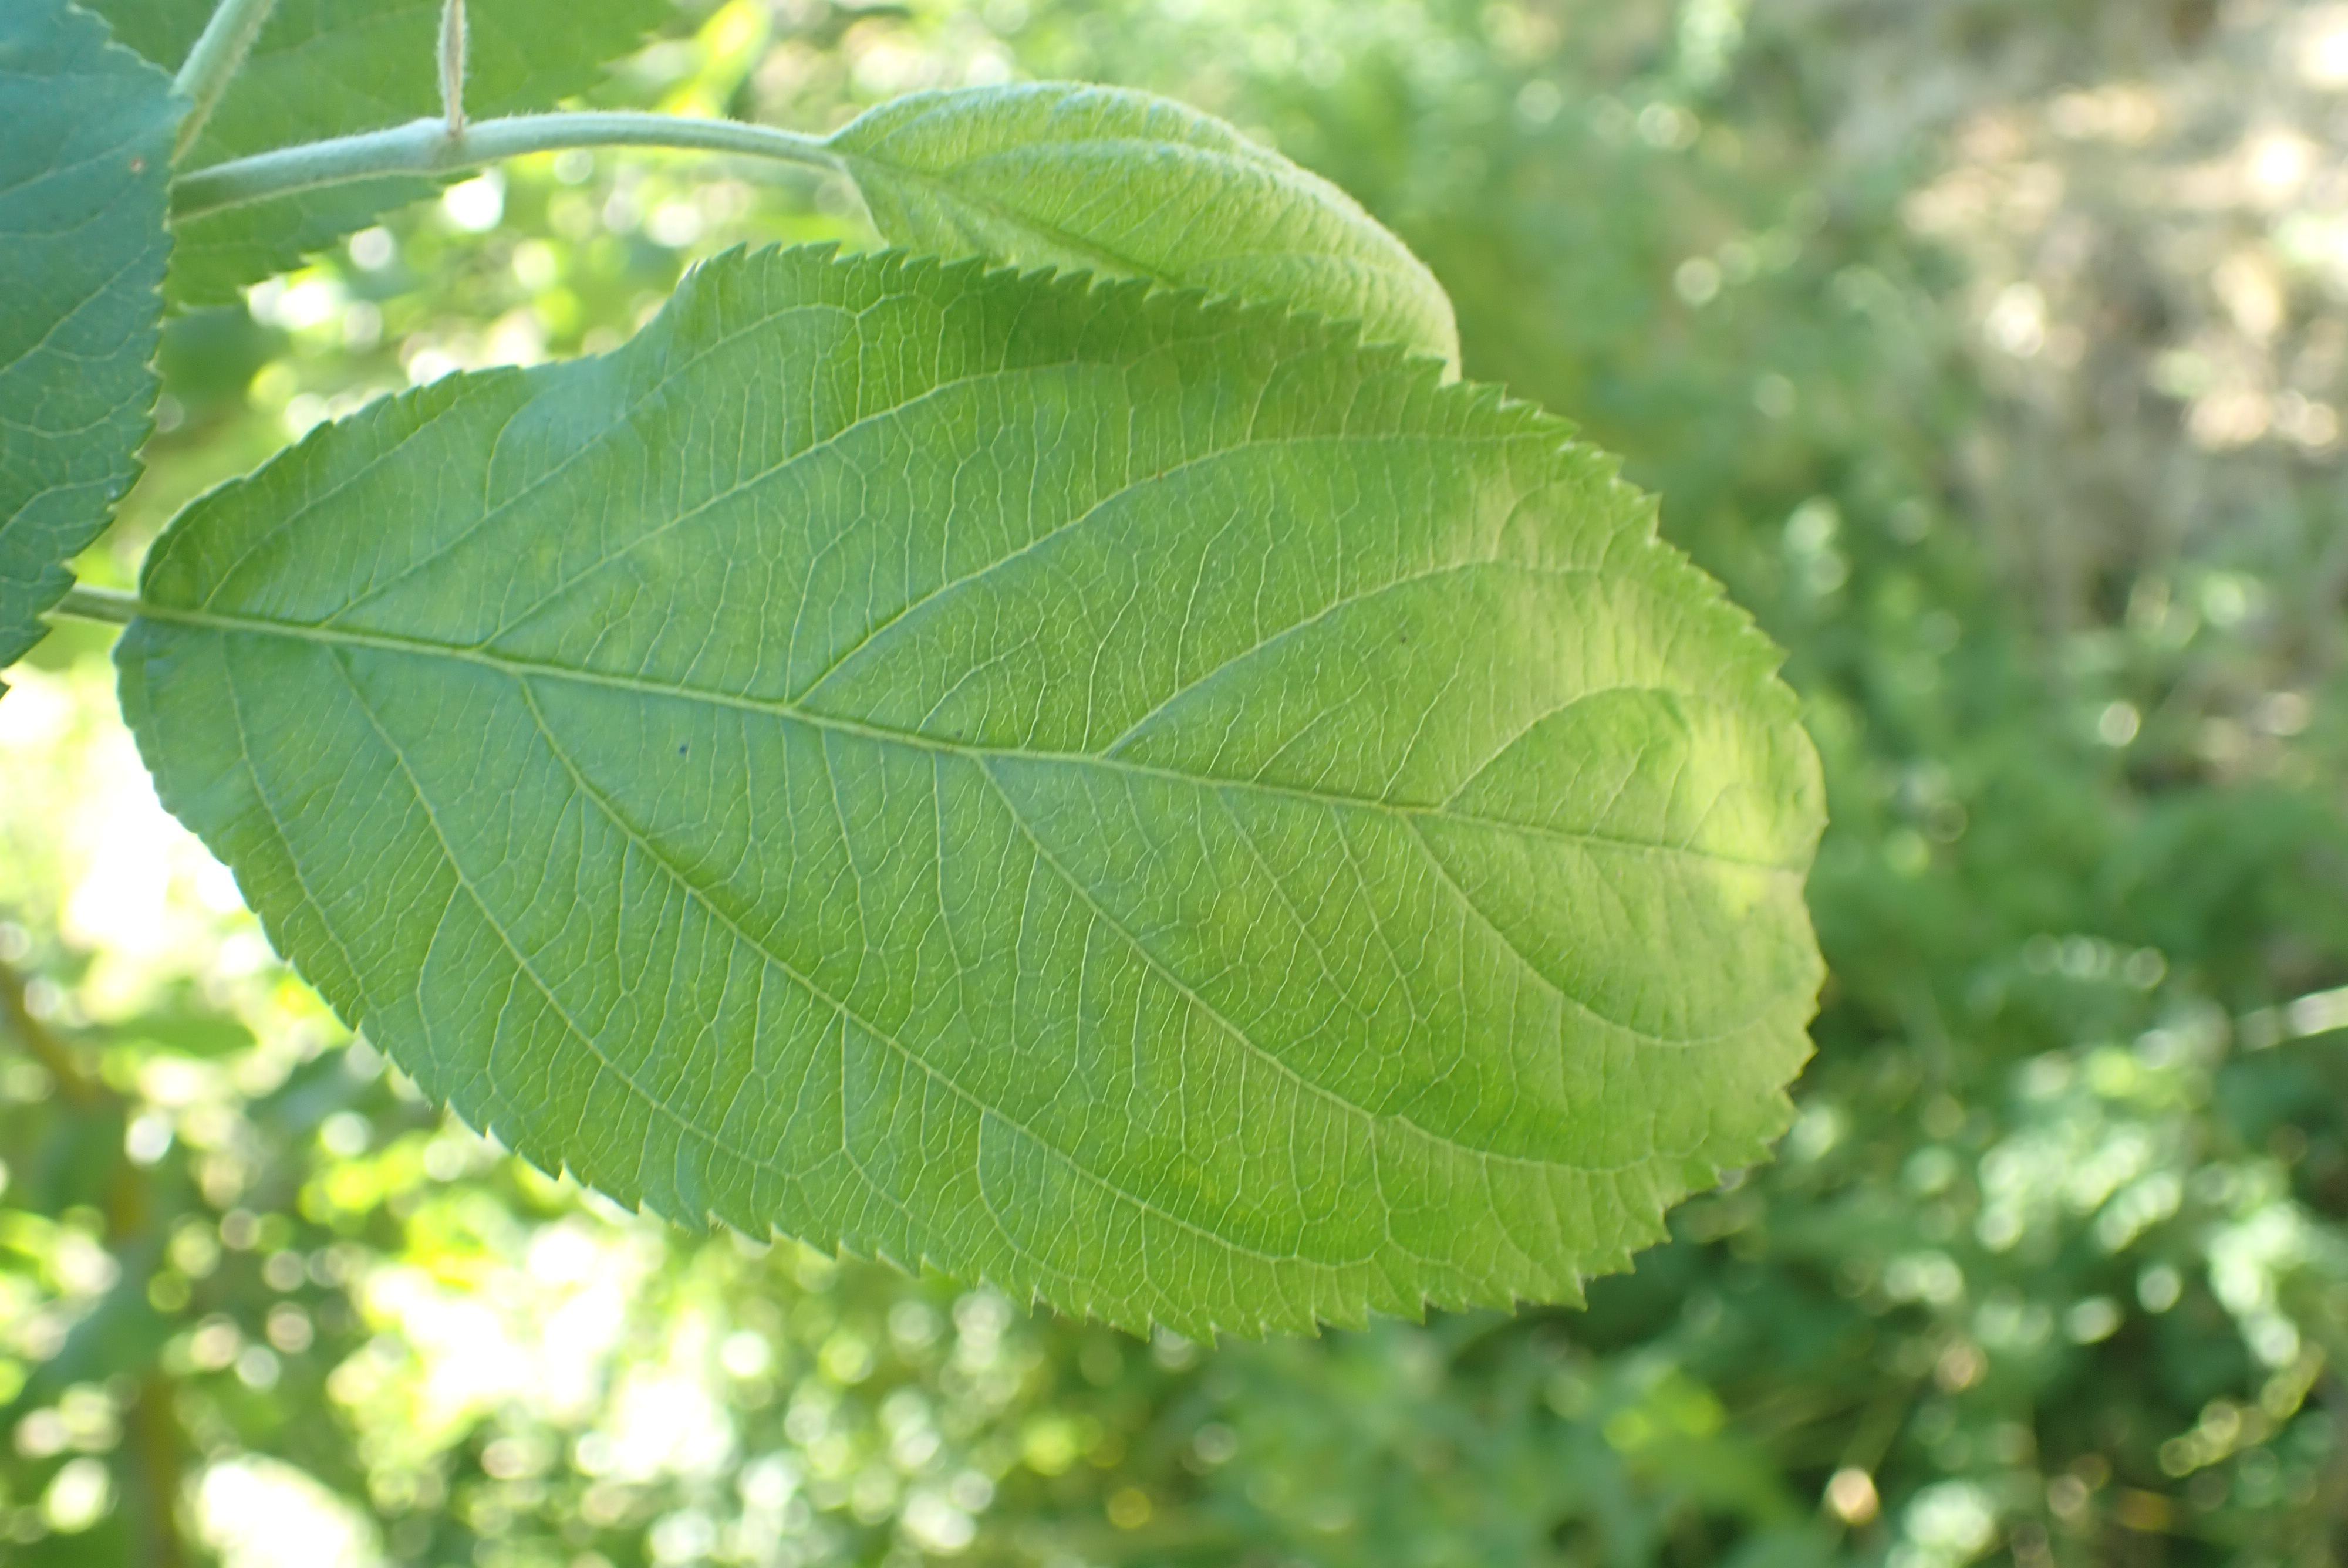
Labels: healthy